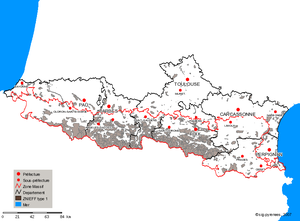
Les espaces protégés des Pyrénées concernent et recensent les « espaces protégés », appelés aussi « espaces naturels », présents dans la zone des Pyrénées. Ces espaces sont recensés et gérés par différentes organisations internationales, nationales et régionales, dont les programmes ont des statuts différents, mais néanmoins dont le but général est commun, à savoir préserver la spécificité naturelle et culturelle de tels espaces. Il peut ainsi arriver qu'un même site soit classé par plusieurs organisations, ou que plusieurs sites se recoupent entre eux : par exemple, le site Pyrénées-Mont Perdu classé par l'UNESCO se situe à cheval sur une partie du Parc national des Pyrénées, reconnu et géré par l'État français, et une partie du Parc national d'Ordesa et du Mont-Perdu, reconnu et géré par l'État espagnol, ces derniers contenant eux-mêmes de nombreux sites répertoriés par le réseau européen Natura 2000.